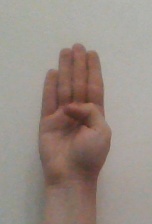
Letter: kaaf